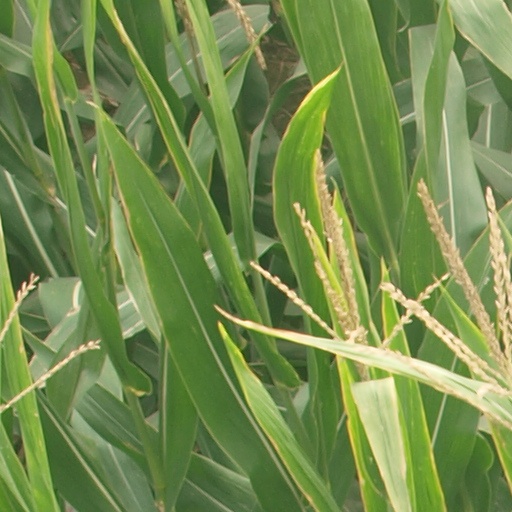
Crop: maize; corn